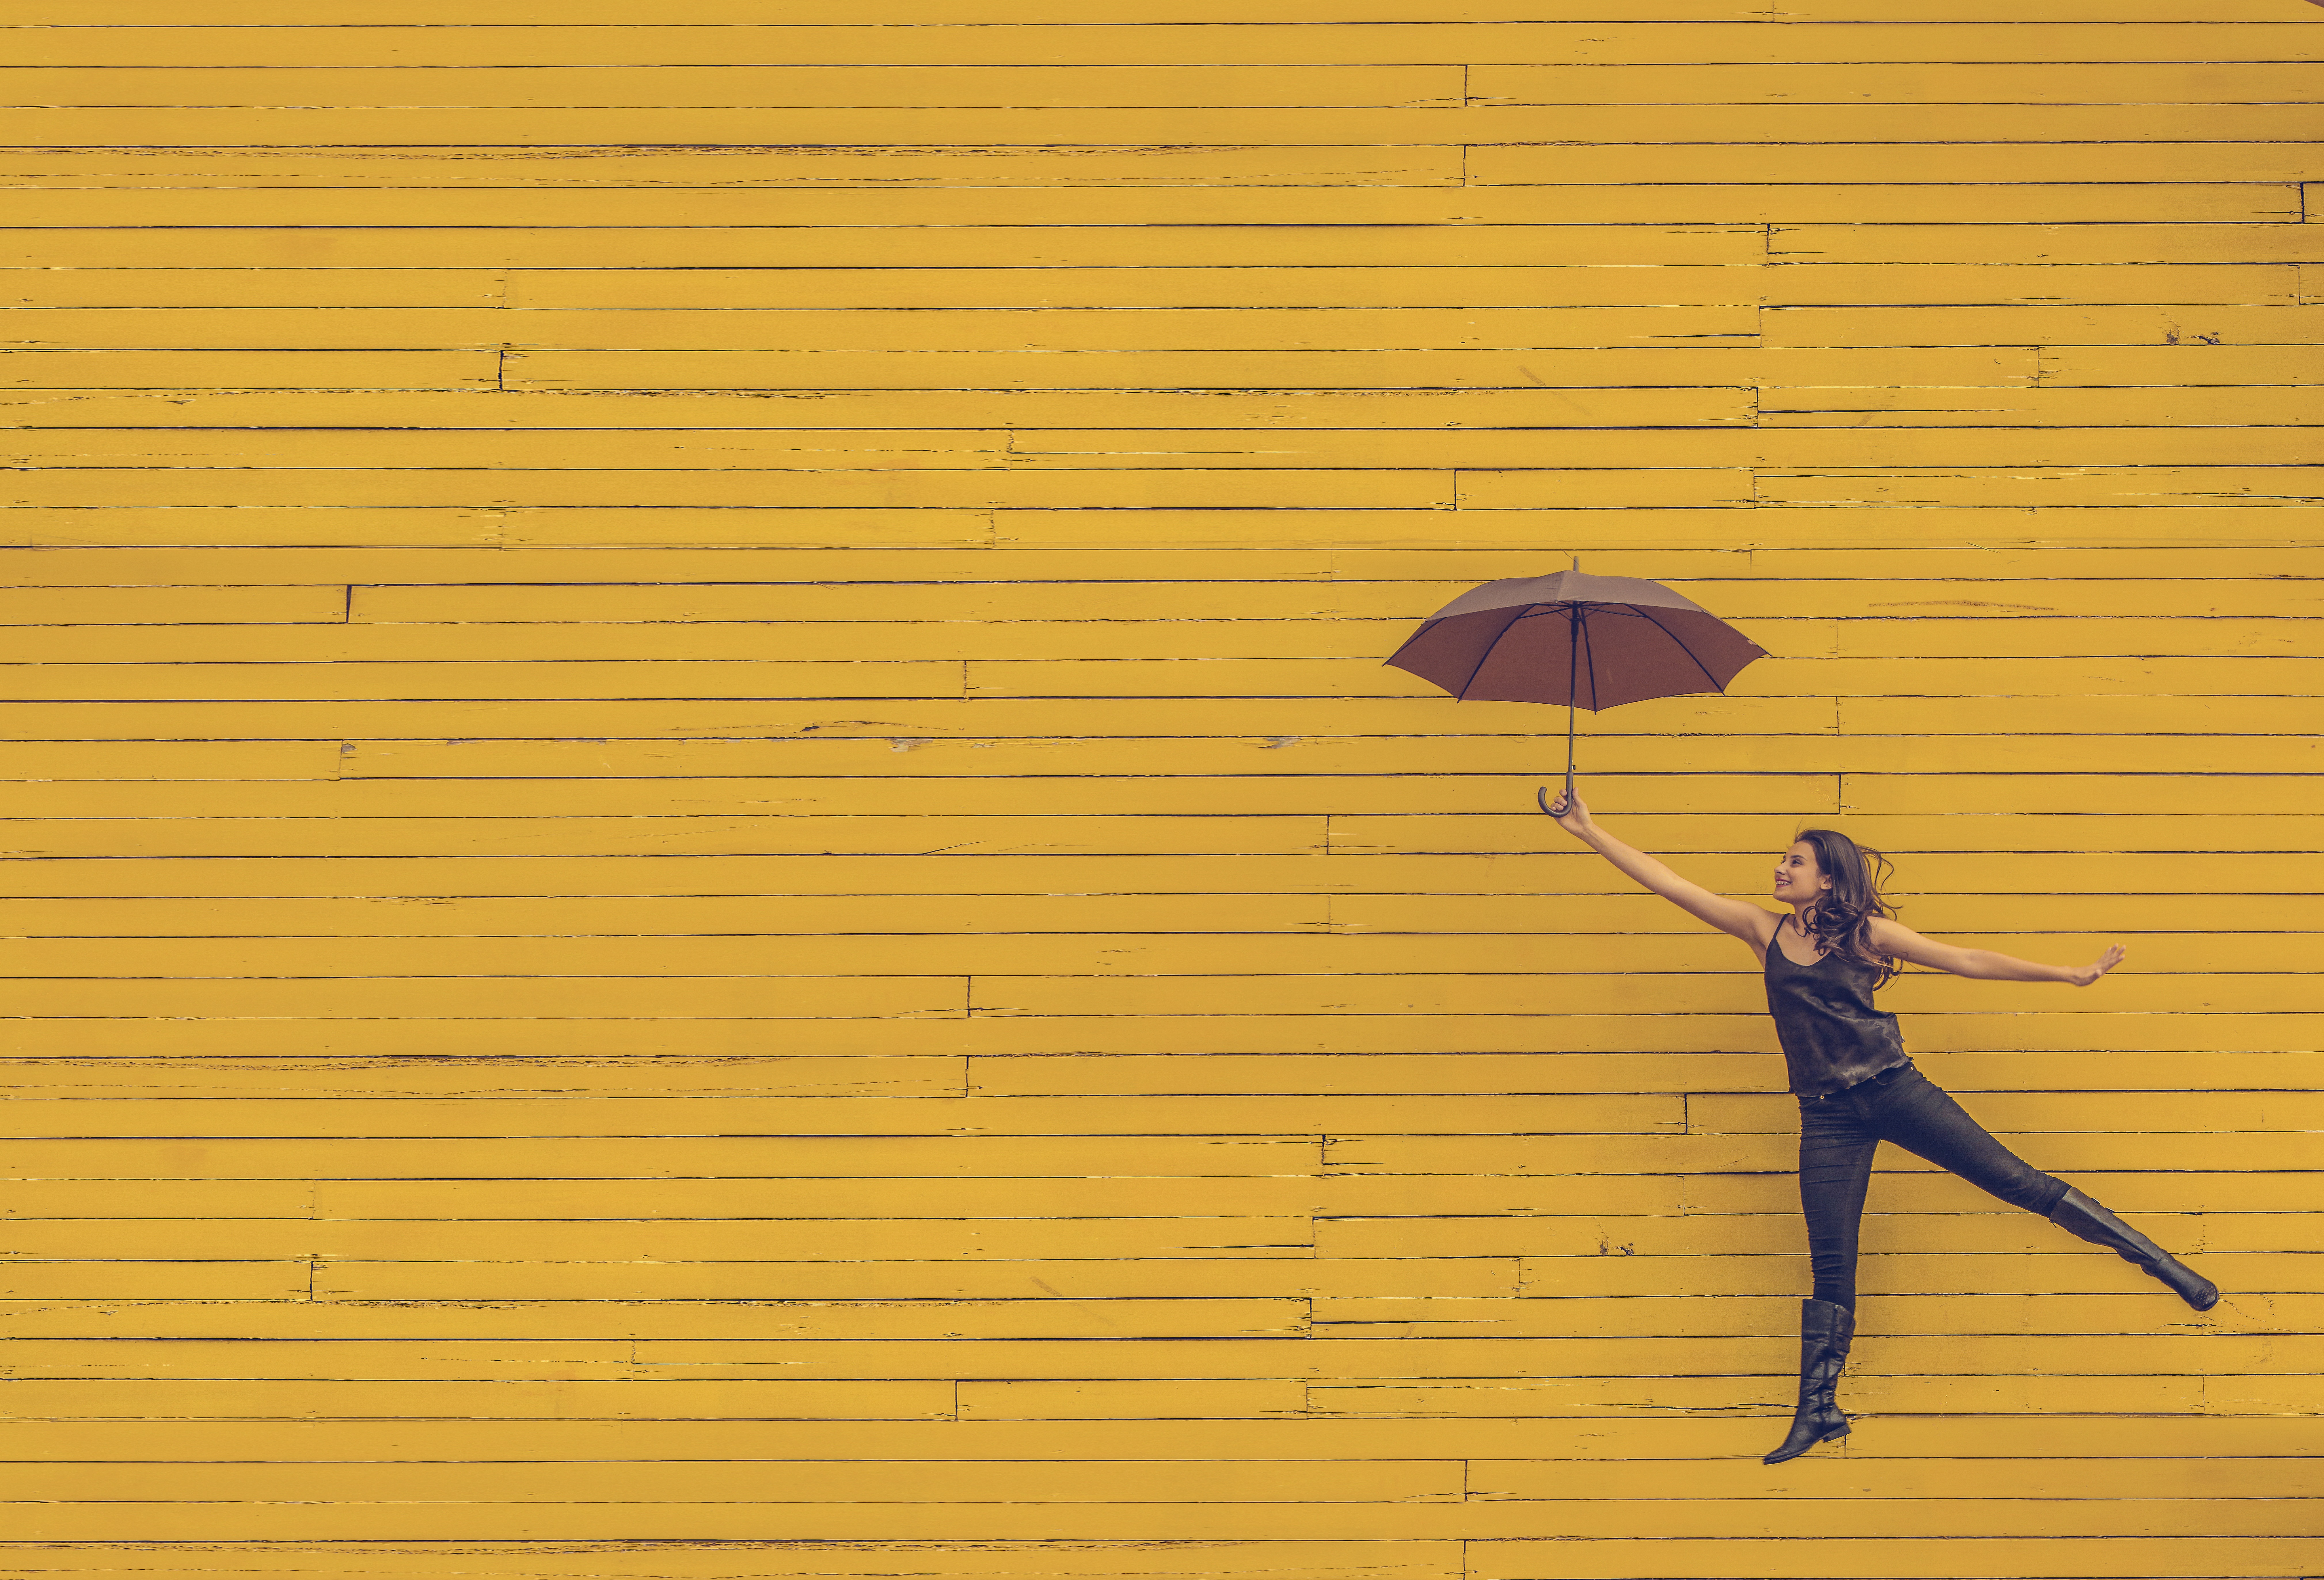
outdoor, person, wood, girl, woman, leaf, floor, urban, wall, jumping, female, line, model, young, umbrella, color, artistic, fashion, floating, yellow, life, caucasian, cheerful, fun, happy, joy, attractive, adult, yellow background, window covering